Phijigee Mani

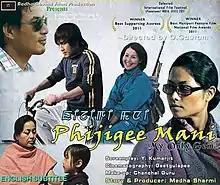
Poster

Phijigee Mani (English: "My Only Gem"; also written as Phijigi Mani) is a 2011 Manipuri film directed by O. Gautam, co-written and produced by Takhelchangbam Ongbi Medha Sharmi,